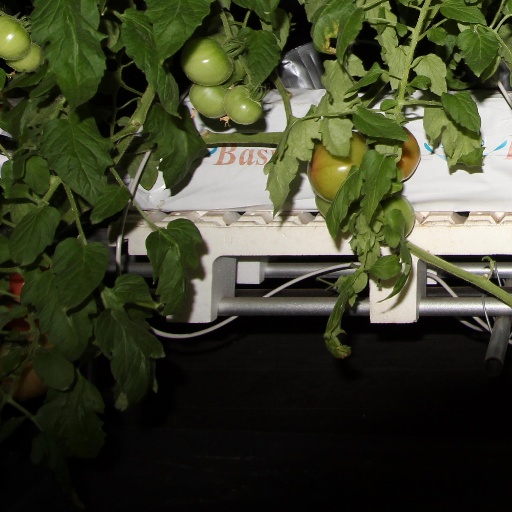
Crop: tomato